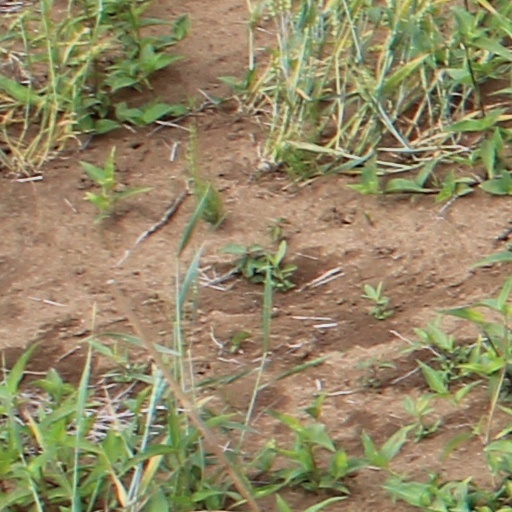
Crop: wheat